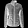
Label: Coat